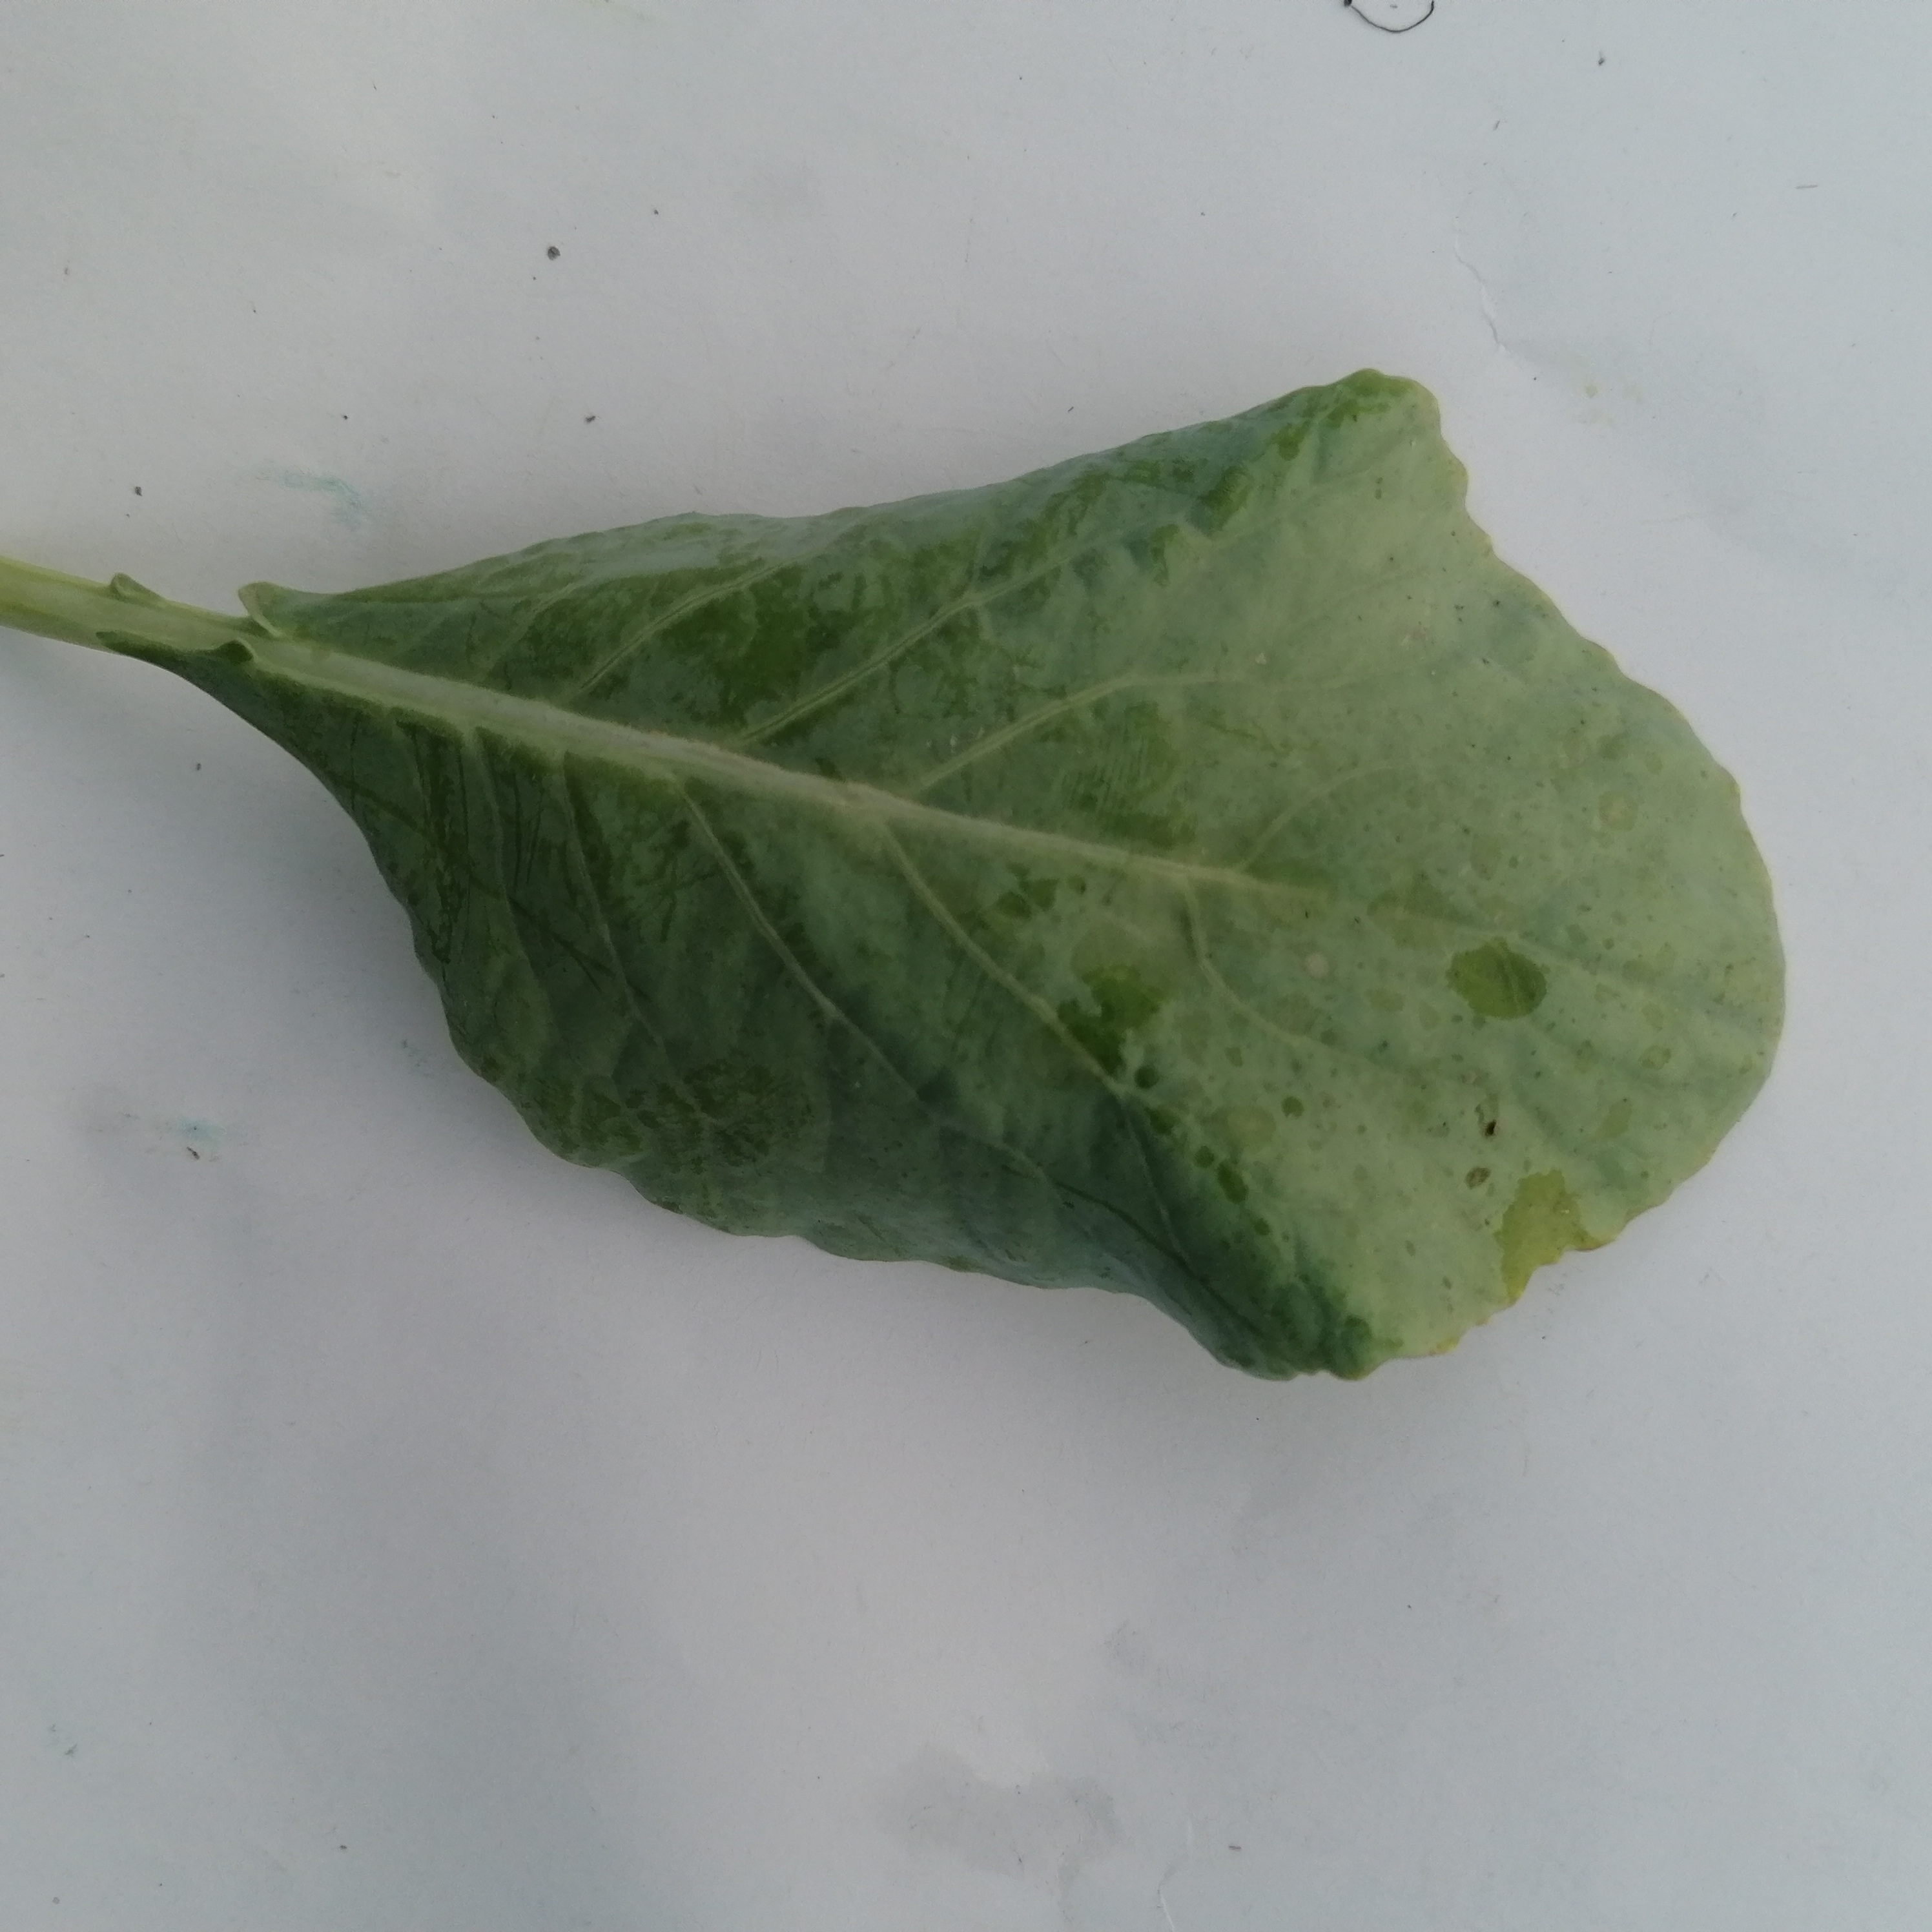
Label: Healthy